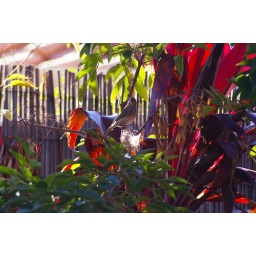
The bird has some building materials in it's beak for the nest.